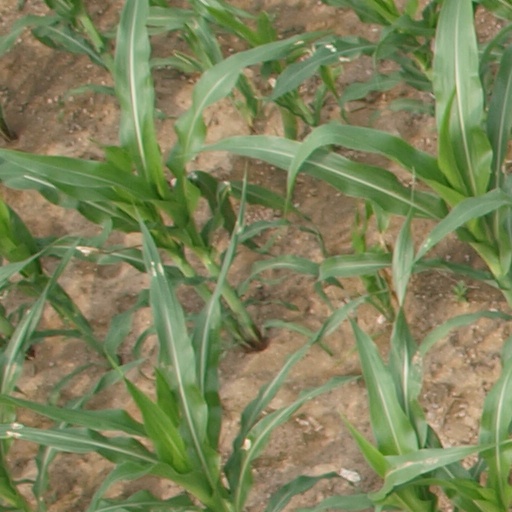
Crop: maize; corn